Daniel Caesar

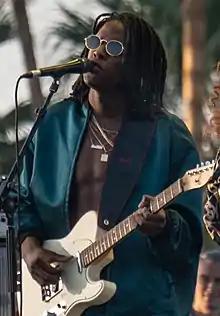
Caesar performing in 2018

Ashton Dumar Norwill Simmonds (born April 5, 1995), known professionally as Daniel Caesar, is a Canadian singer and songwriter. After independently building a following through the release of two EPs, "Praise Break" (2014) and "Pilgrim's Paradise" (2015), Caesar released his debut studio album, "Freudian", in 2017, which received three Grammy Award nominations. He released his second studio album, "Case Study 01", in 2019. Caesar featured alongside Giveon on Justin Bieber's 2021 single "Peaches", his first number-one song on the US "Billboard" Hot 100. Caesar's third studio album, "Never Enough" (2023), is his first release under Republic Records.